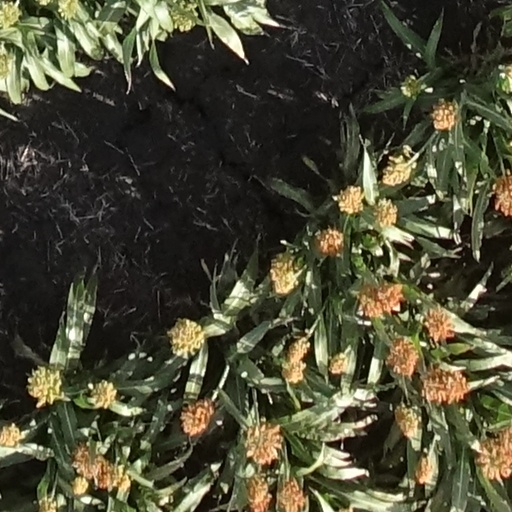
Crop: sorghum